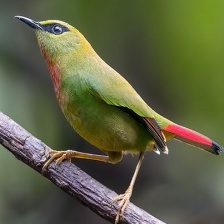
Species: FIRE TAILLED MYZORNIS
Scientific name: MYZORNIS PYRRHOURA